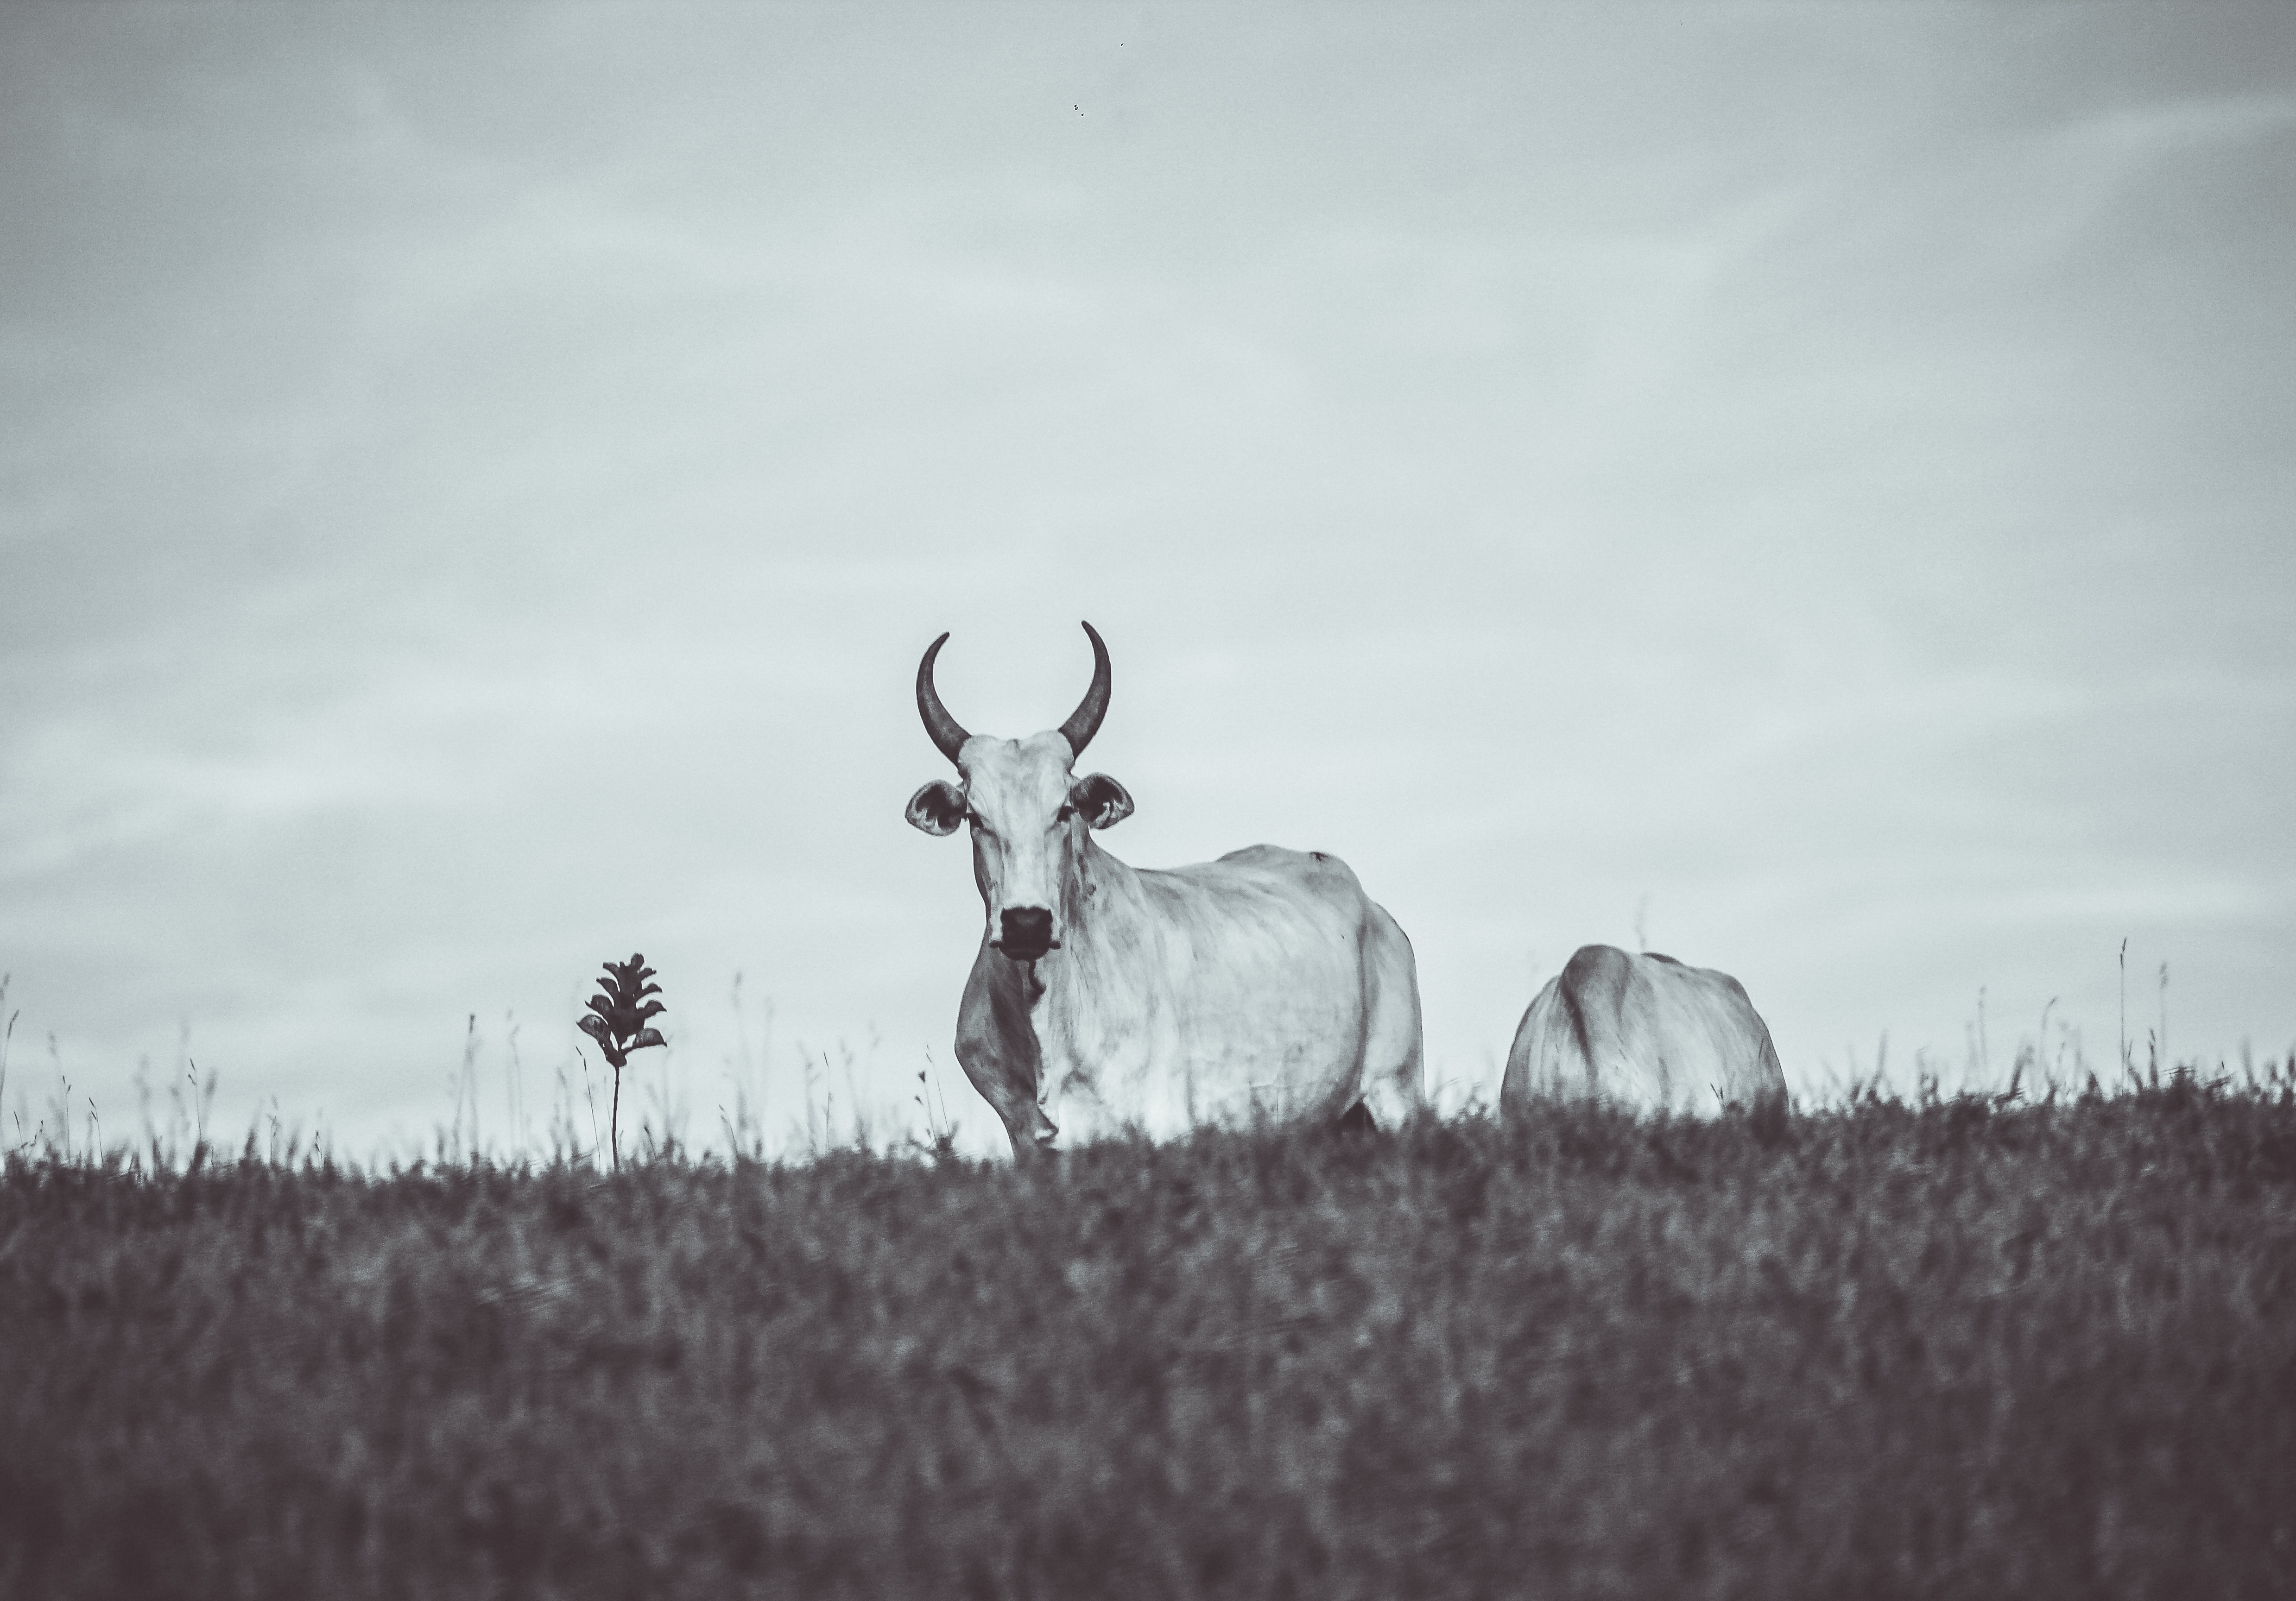
snow, winter, black and white, wildlife, deer, mammal, monochrome, fauna, reindeer, monochrome photography, atmospheric phenomenon